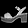
Label: Sandal